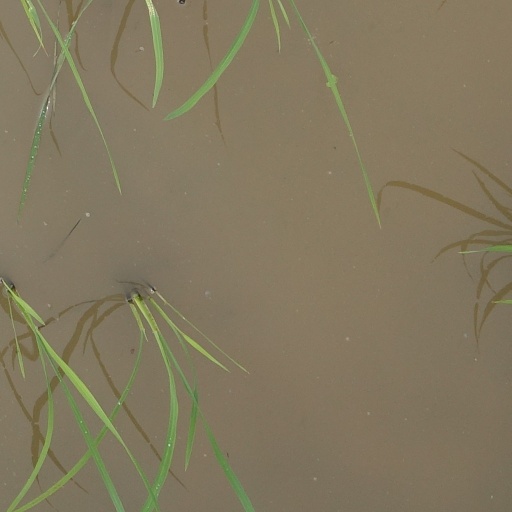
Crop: rice